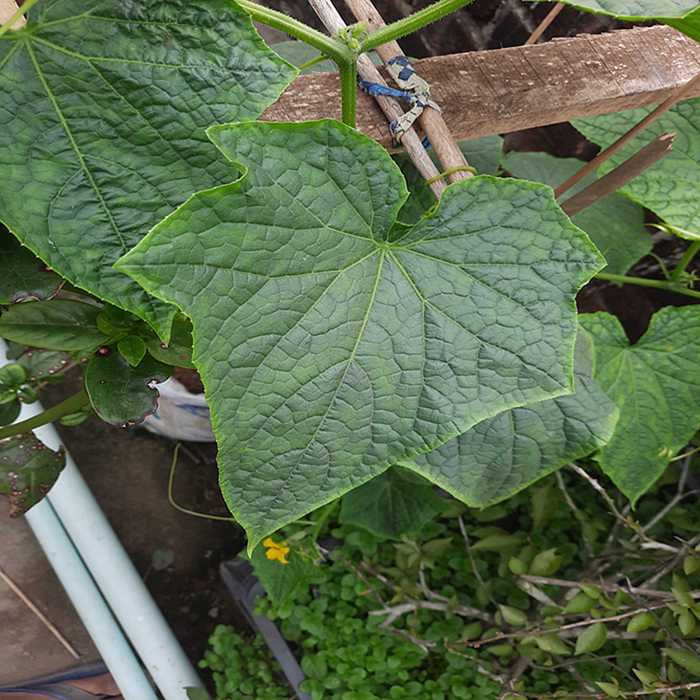
Plant: Cucumber
Label: Fresh leaf